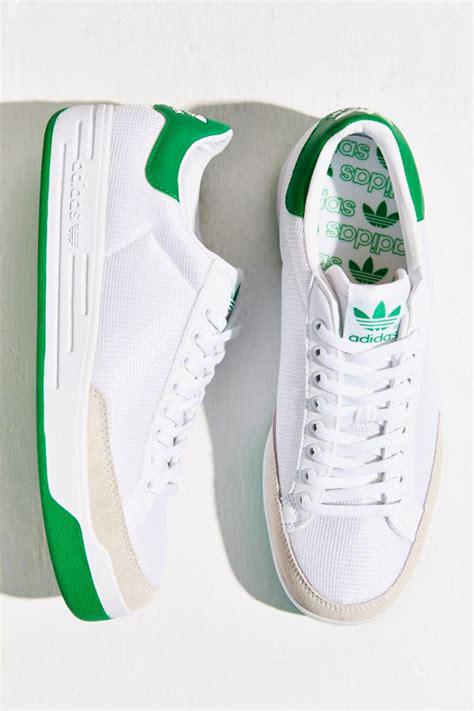
Brand: Adidas
Model: Rod Laver